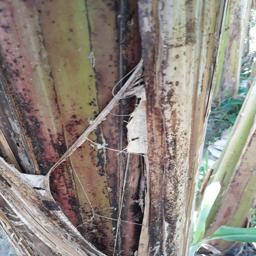
Label: BACTERIAL SOFT ROT